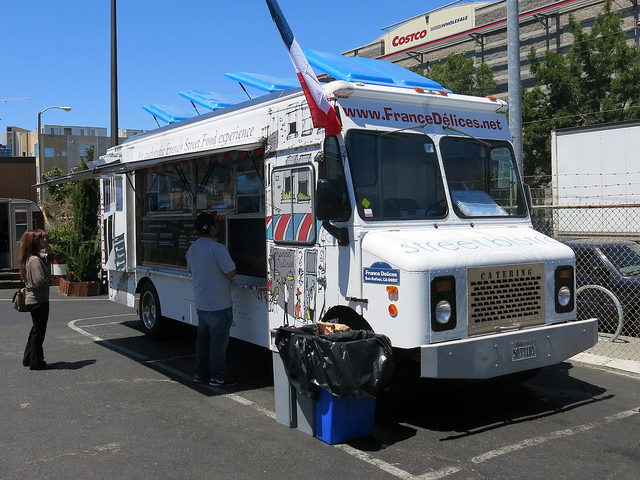
user: Given an image and a question. Answer the question in a short answer. Question: What is it selling? Short Answer:
assistant: ice cream